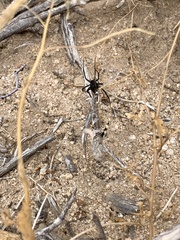
Species: Lactrodectus_hesperus